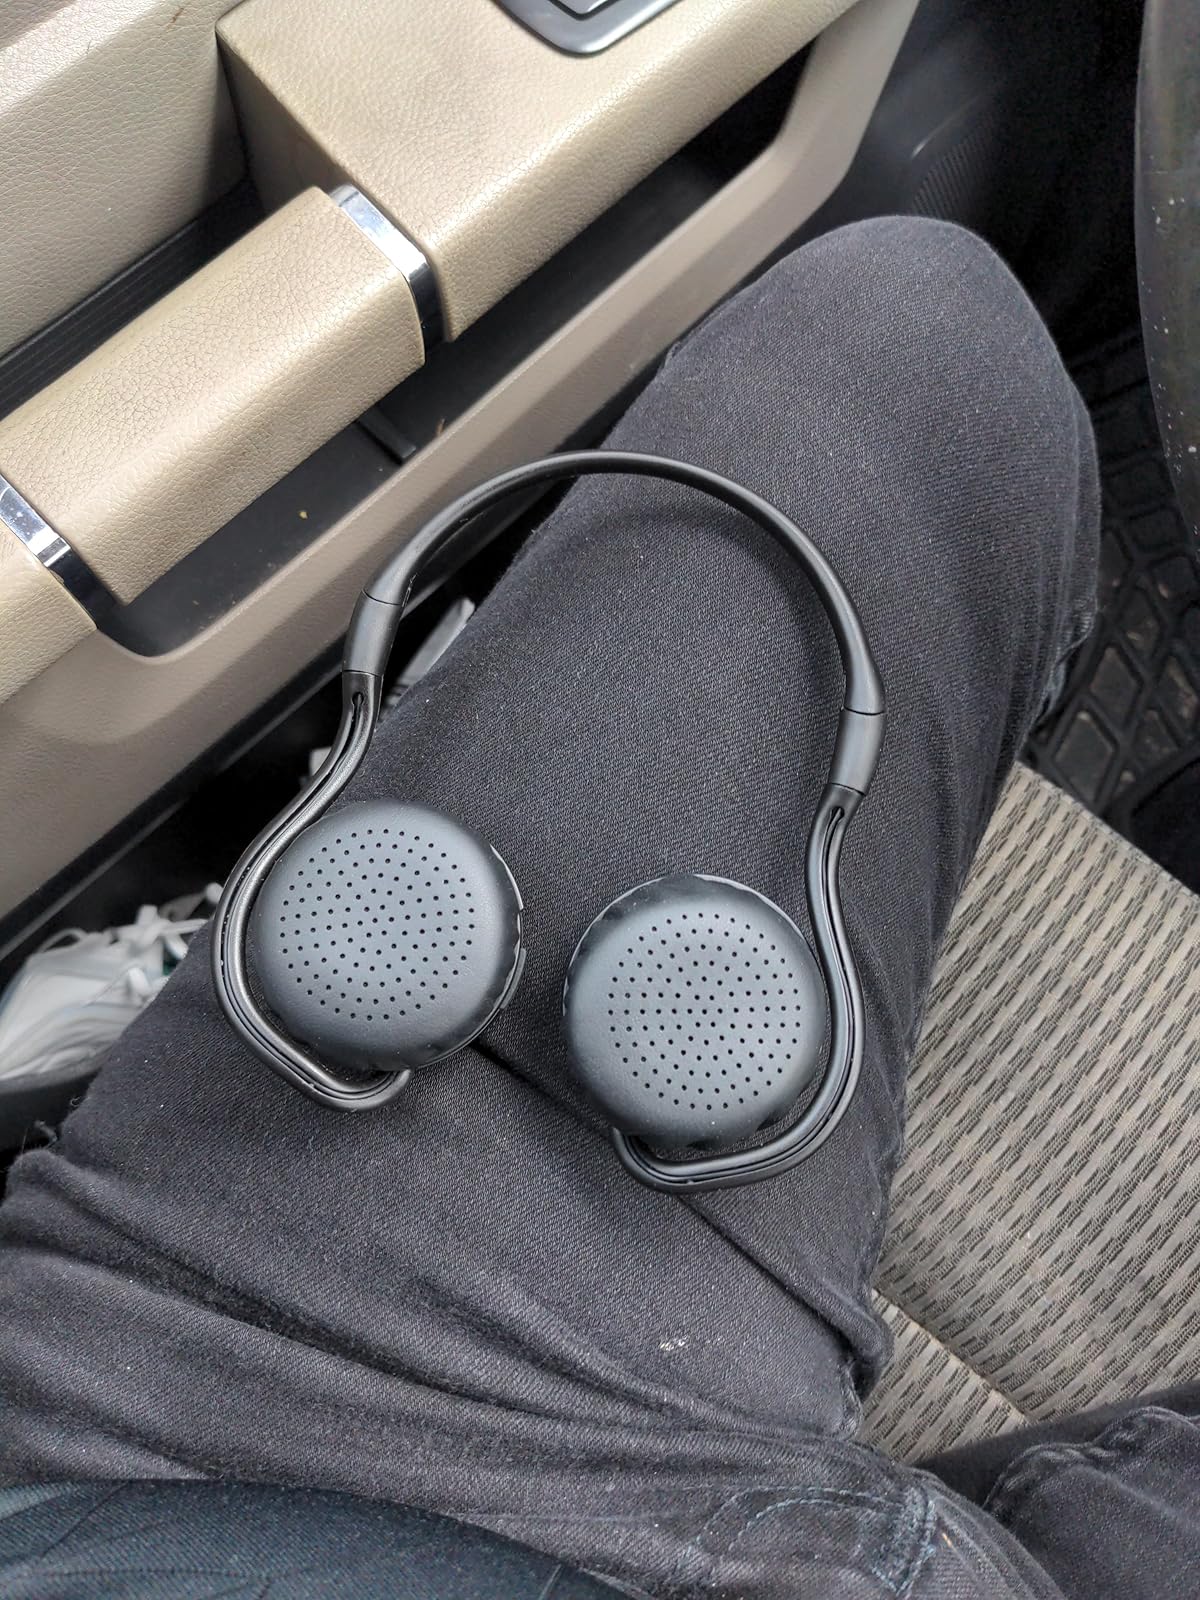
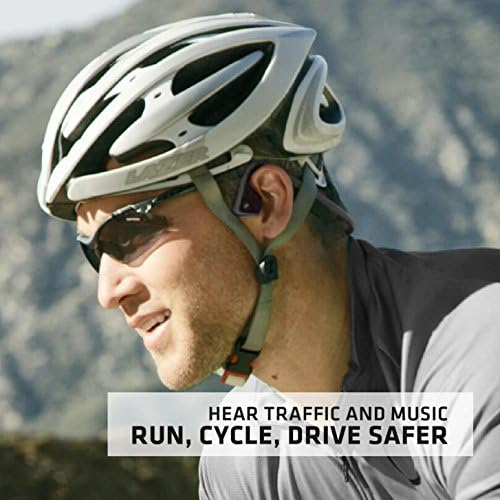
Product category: headphones
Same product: no